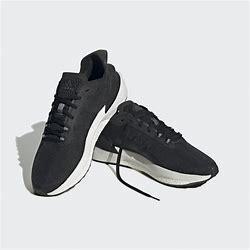
Brand: Adidas
Model: Avryn